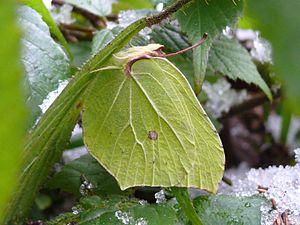
Le Citron est une espèce de lépidoptères de la famille des Pieridae, répandue en Eurasie.